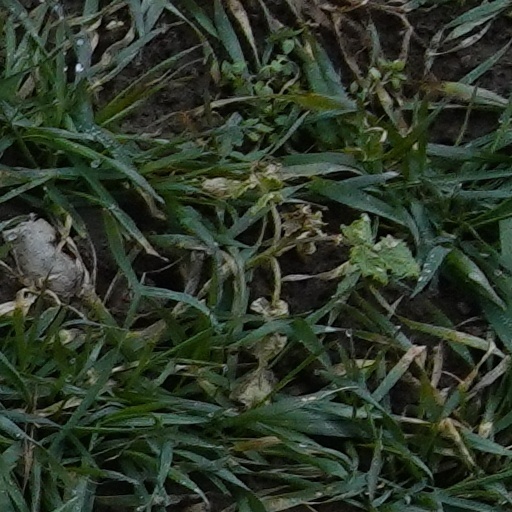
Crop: wheat